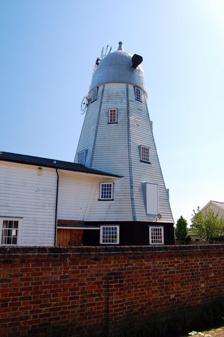
Building: Terling Windmill
Country: United Kingdom
Year built: 1818
Terling Mill Origin Mill name Terling Mill Grid reference TL 764 150 Coordinates 51°48′22″N 0°33′32″E / 51.806°N 0.559°E / 51.806; 0.559 Operator(s) Private Year built c1818 Information Purpose Originally a bark mill , later a Corn mill Type Smock mill Storeys Four-storey smock Base storeys Single-storey base Smock sides Eight-sided smock No. of sails Four sails Type of sails Double Patent sails Windshaft Cast iron Winding Fantail Fantail blades Eight blades No. of pairs of millstones Two pairs Terling Windmill is a grade II listed Smock mill at Terling , Essex , England, which has been converted to residential use. History Terling Windmill was built here in c.1818. It is said to have been originally built at Cressing c1770, but this has neither been proved nor disproved. Originally it was a bark mill , but was advertised for sale in 1818 as “new built” and “may be converted to corn grinding at an inconsiderable expense” The mill may have been built here by Chappell, a millwright from Witham . The mill was painted white until 1929 when the smock was tarred. In 1935, the mill was damaged in a gale and lost its fantail . A new pair of sails from Button's Mill , Diss , Norfolk was fitted in the 1930s. They were brought from Diss by rail and then horse and cart. The mill was working by wind until 1949, and afterwards by external power. On 30 August 1950, the miller was trapped in the machinery and killed, despite the best efforts of the fire brigade to rescue him. Thus the working life of the mill ended. The mill was house converted in 1970, with the major machinery being retained, and its external appearance restored. Description For an explanation of the various pieces of machinery, see Mill machinery . Terling Windmill is a four-storey smock mill on a single-storey brick base. A stage was not used. The mill had four double Patent sails and the domed cap was winded by a fantail. When the mill was working, it had a tarred smock with a white cap. After conversion, the mill was painted white, with the cap clad in aluminium sheets. Mill Terling Windmill has an octagonal single-storey brick base. The walls of which are  28 inches (711 mm) thick at ground level. The base is 21 feet 6 inches (6.55 m) across the flats and 9 feet 6 inches (2.90 m) high. The brickwork at the top of the base is about 17 inches (432 mm) thick. The smock shows signs of having been dismantled and transported in sections at some point, with the cant posts being newer than the framing. The tower is 35 feet 4 inches (10.77 m) to the curb, and the domed cap rises 10 feet 10 inches (3.30 m) above the curb to the underside of the finial, giving the mill an overall height of about 56 feet (17.07 m). Sails and windshaft Terling Windmill has a cast-iron windshaft and four double Patent sails. The last working pair of sails came from Button's Mill, Diss , Norfolk , having originally been on the post mill at Mount Pleasant , Framlingham , Suffolk . They had a span of 66 feet (20.12 m) and were 9 feet (2.74 m) wide. The sails now on the mill have a span of 74 feet (22.56 m). Machinery The wooden Brake Wheel is of clasp arm construction, 10 feet 8 inches (3.25 m) diameter, with 96 cogs. This drives an iron Wallower of 5 feet 4 inches (1.63 m) with 47 cogs. At the lower end of the 25 feet (7.62 m) long wooden Upright Shaft is the clasp arm Great Spur Wheel, which has 108 cogs, and drove three pairs of millstones . The two pairs of French Burr stones being driven by Stone Nuts with 26 cogs, whilst the Peak stones were driven by a Stone Nut with 25 cogs. Fantail Terling Windmill was winded by an eight-bladed fantail, driving an iron worm on the curb. Millers Wood 1818 Frederick Rust 1859 Charles Joseph Doe 1882 – 1902 Martin Bonner 1902 – 1912 Herbert Bonner 1914 – 1950 References for above:- Culture and media Terling Windmill featured in the 1937 film Oh, Mr. Porter! starring Will Hay . External links Windmill World webpage on Terling windmill References